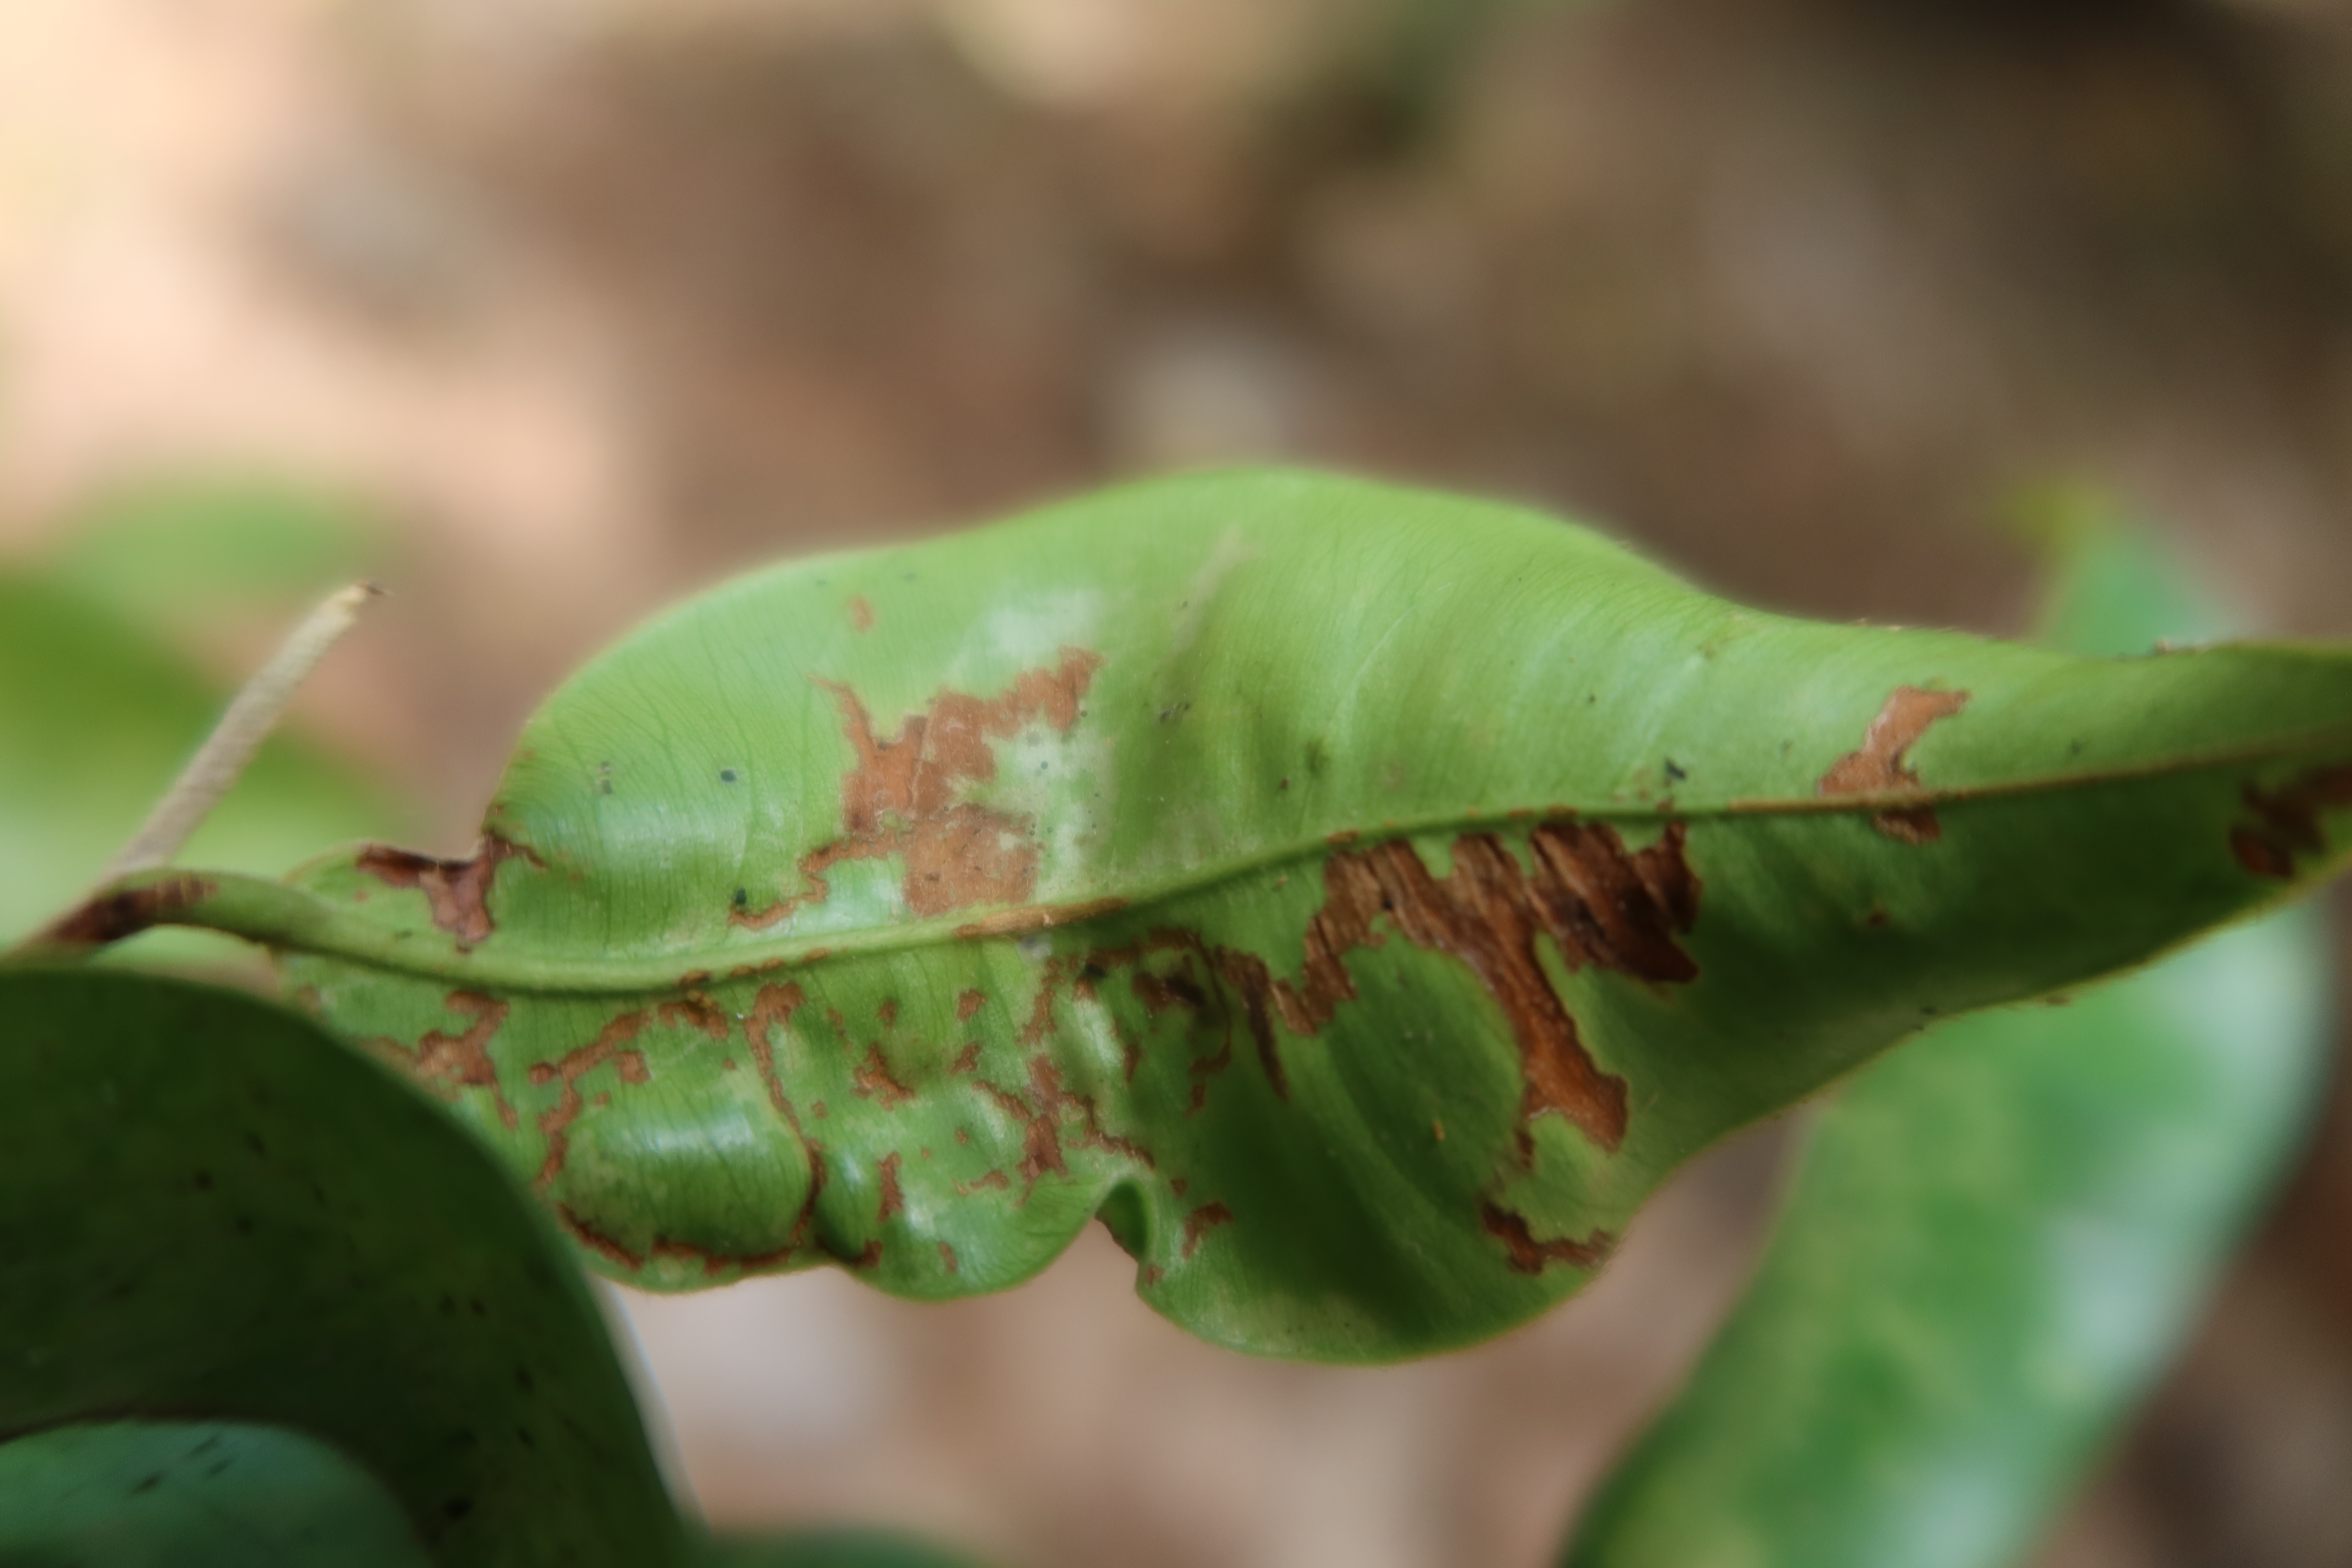
Label: Mosaic Viruses